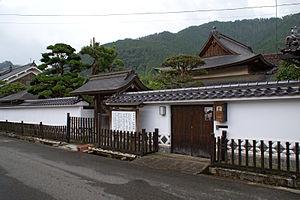
L'Inaba Kaidō est une kaidō construite à l'époque d'Edo de l'histoire du Japon. Elle commence à Himeji dans la province de Harima et se déroule vers Tottori dans la province d'Inaba. Il y a onze shukuba le long de la route reliant les deux villes.
Honjin est le mot japonais désignant une auberge destinée aux fonctionnaires du gouvernement lorsqu'ils voyageaient sur les grand-routes du Japon, et généralement située dans les relais à la fin de l'ère Edo.